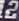
Number: 2